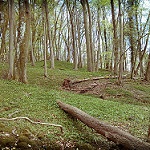
Label: forest